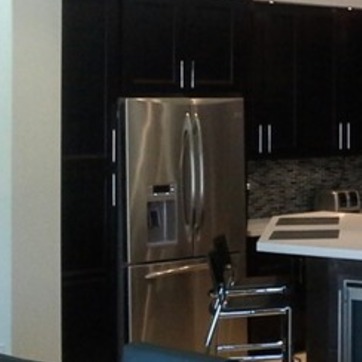
Material: metal